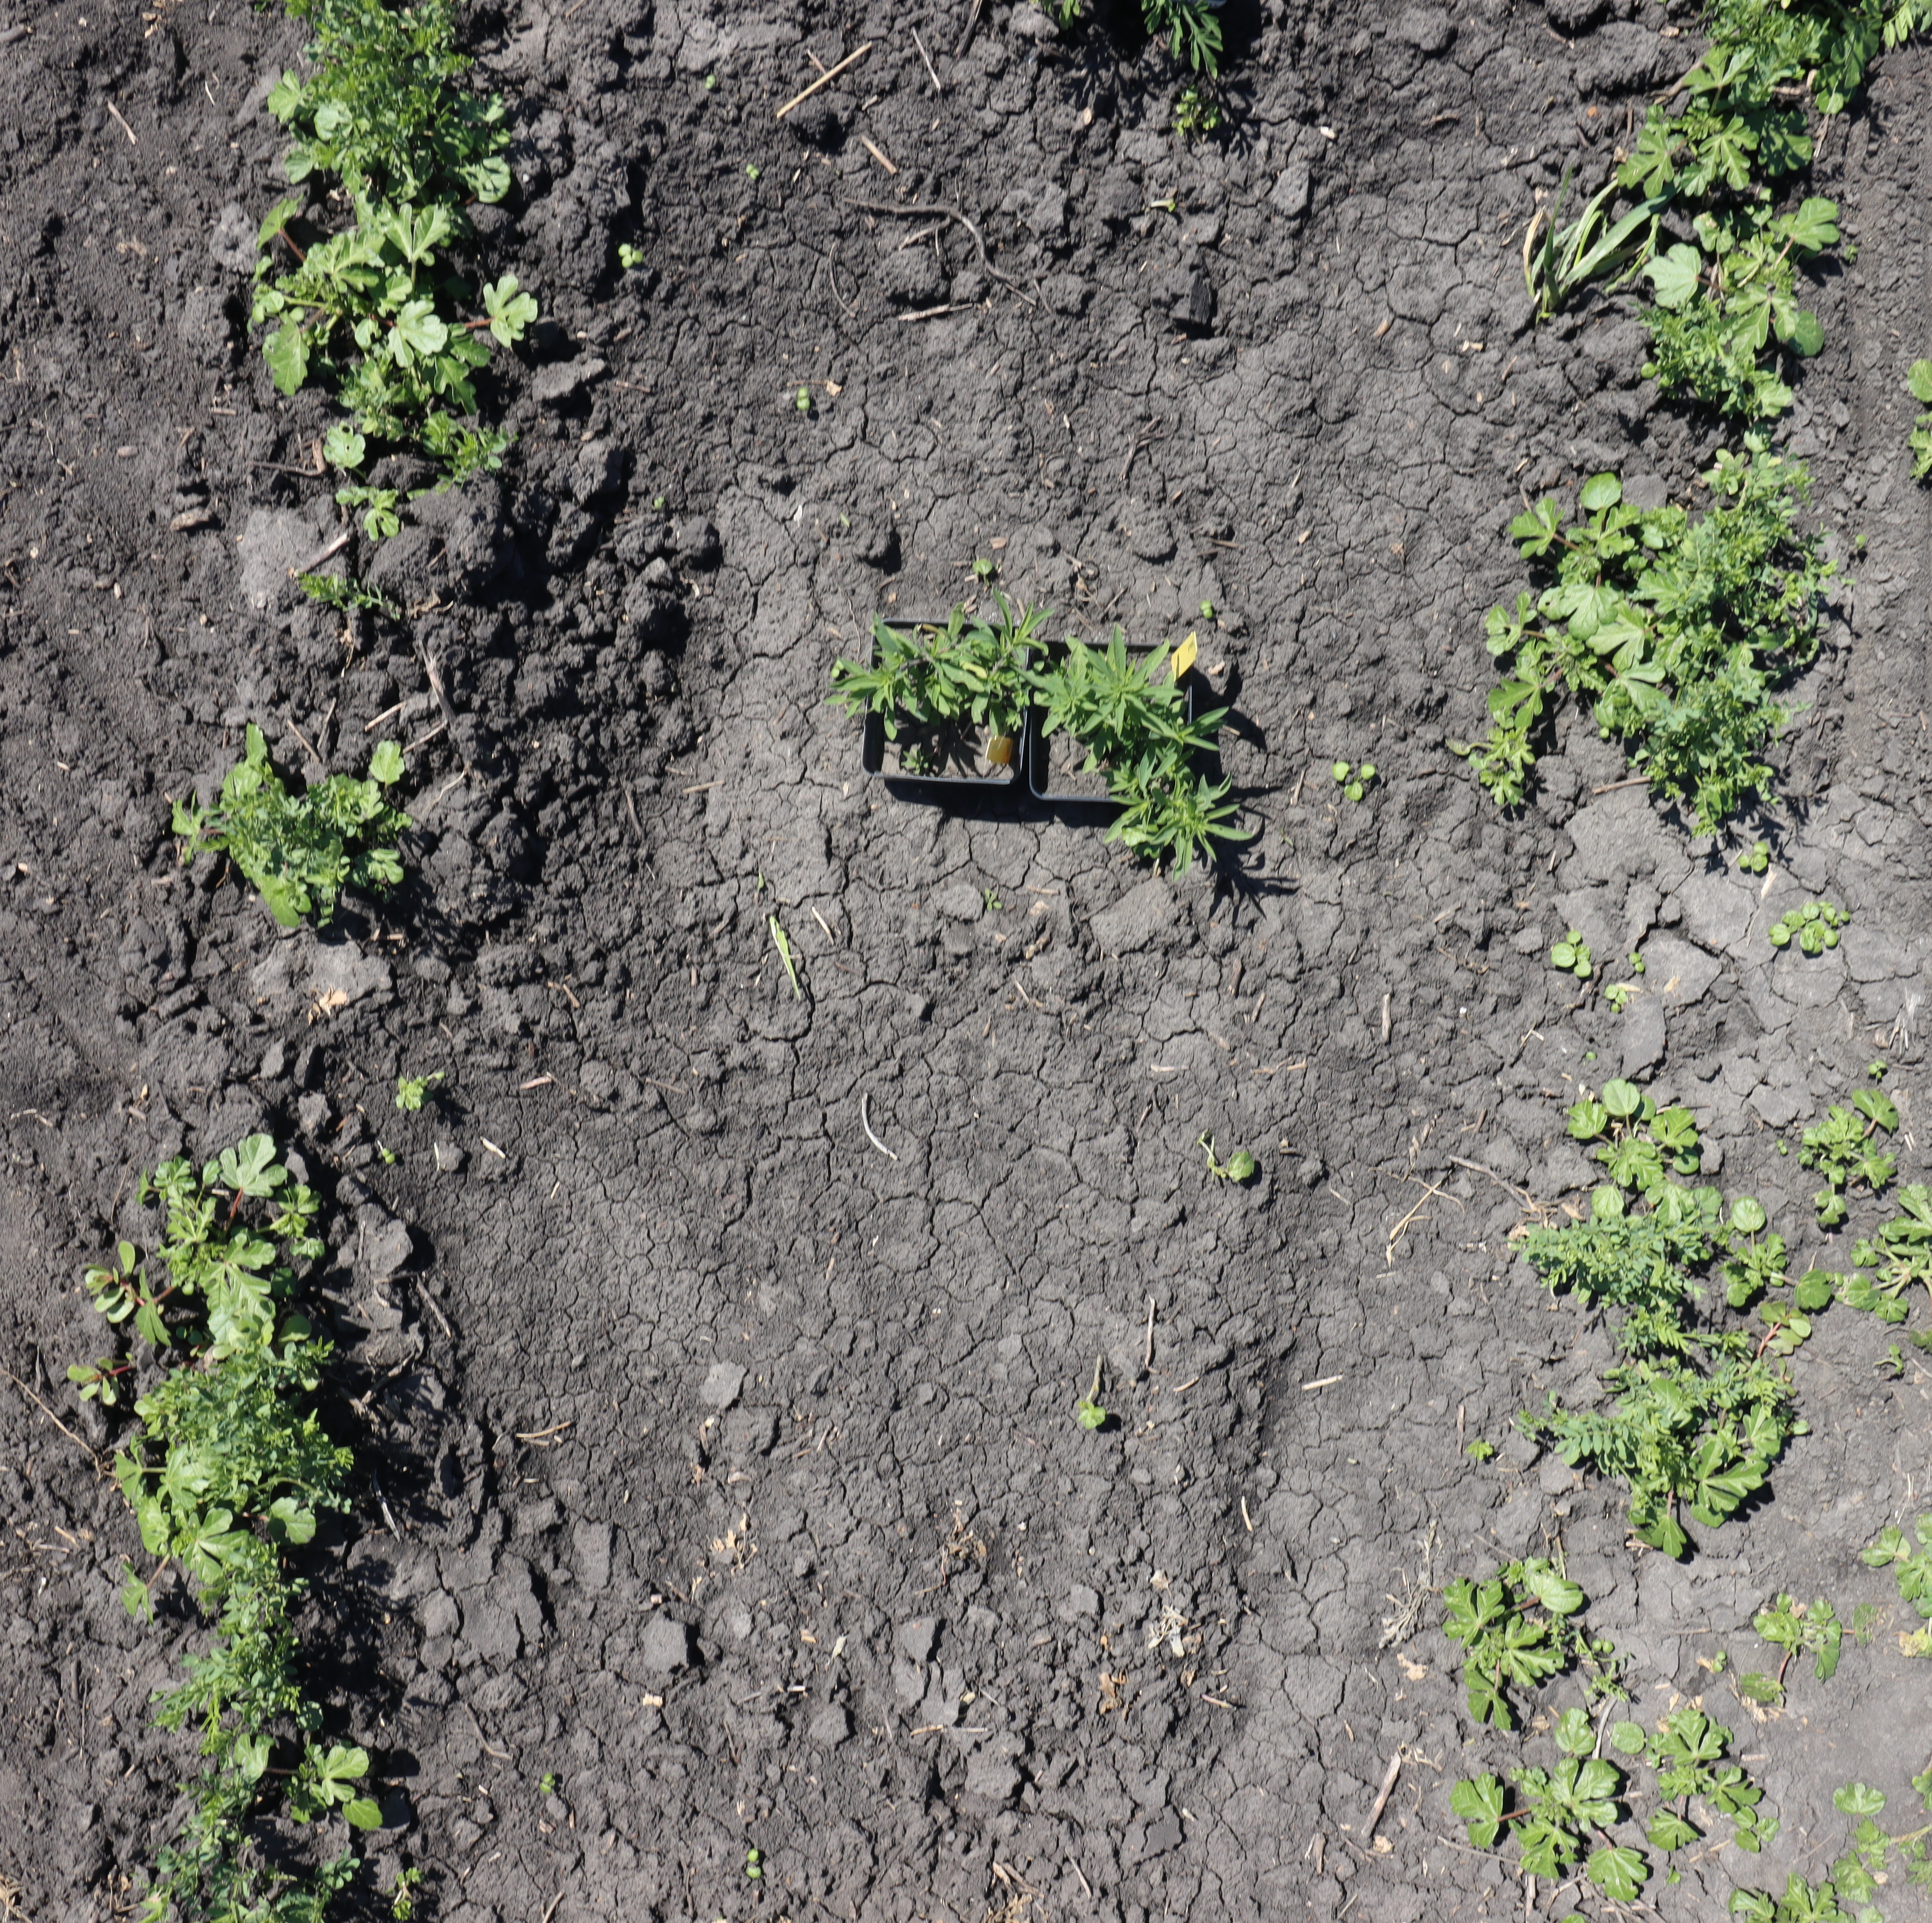
Crop: Lentil
Objects: Kochia, Kochia, Lentil, Lentil, Lentil, Lentil, Lentil, Lentil, Lentil, Lentil, Lentil, Lentil, Lentil, Lentil, Lentil, Lentil, Lentil, Lentil